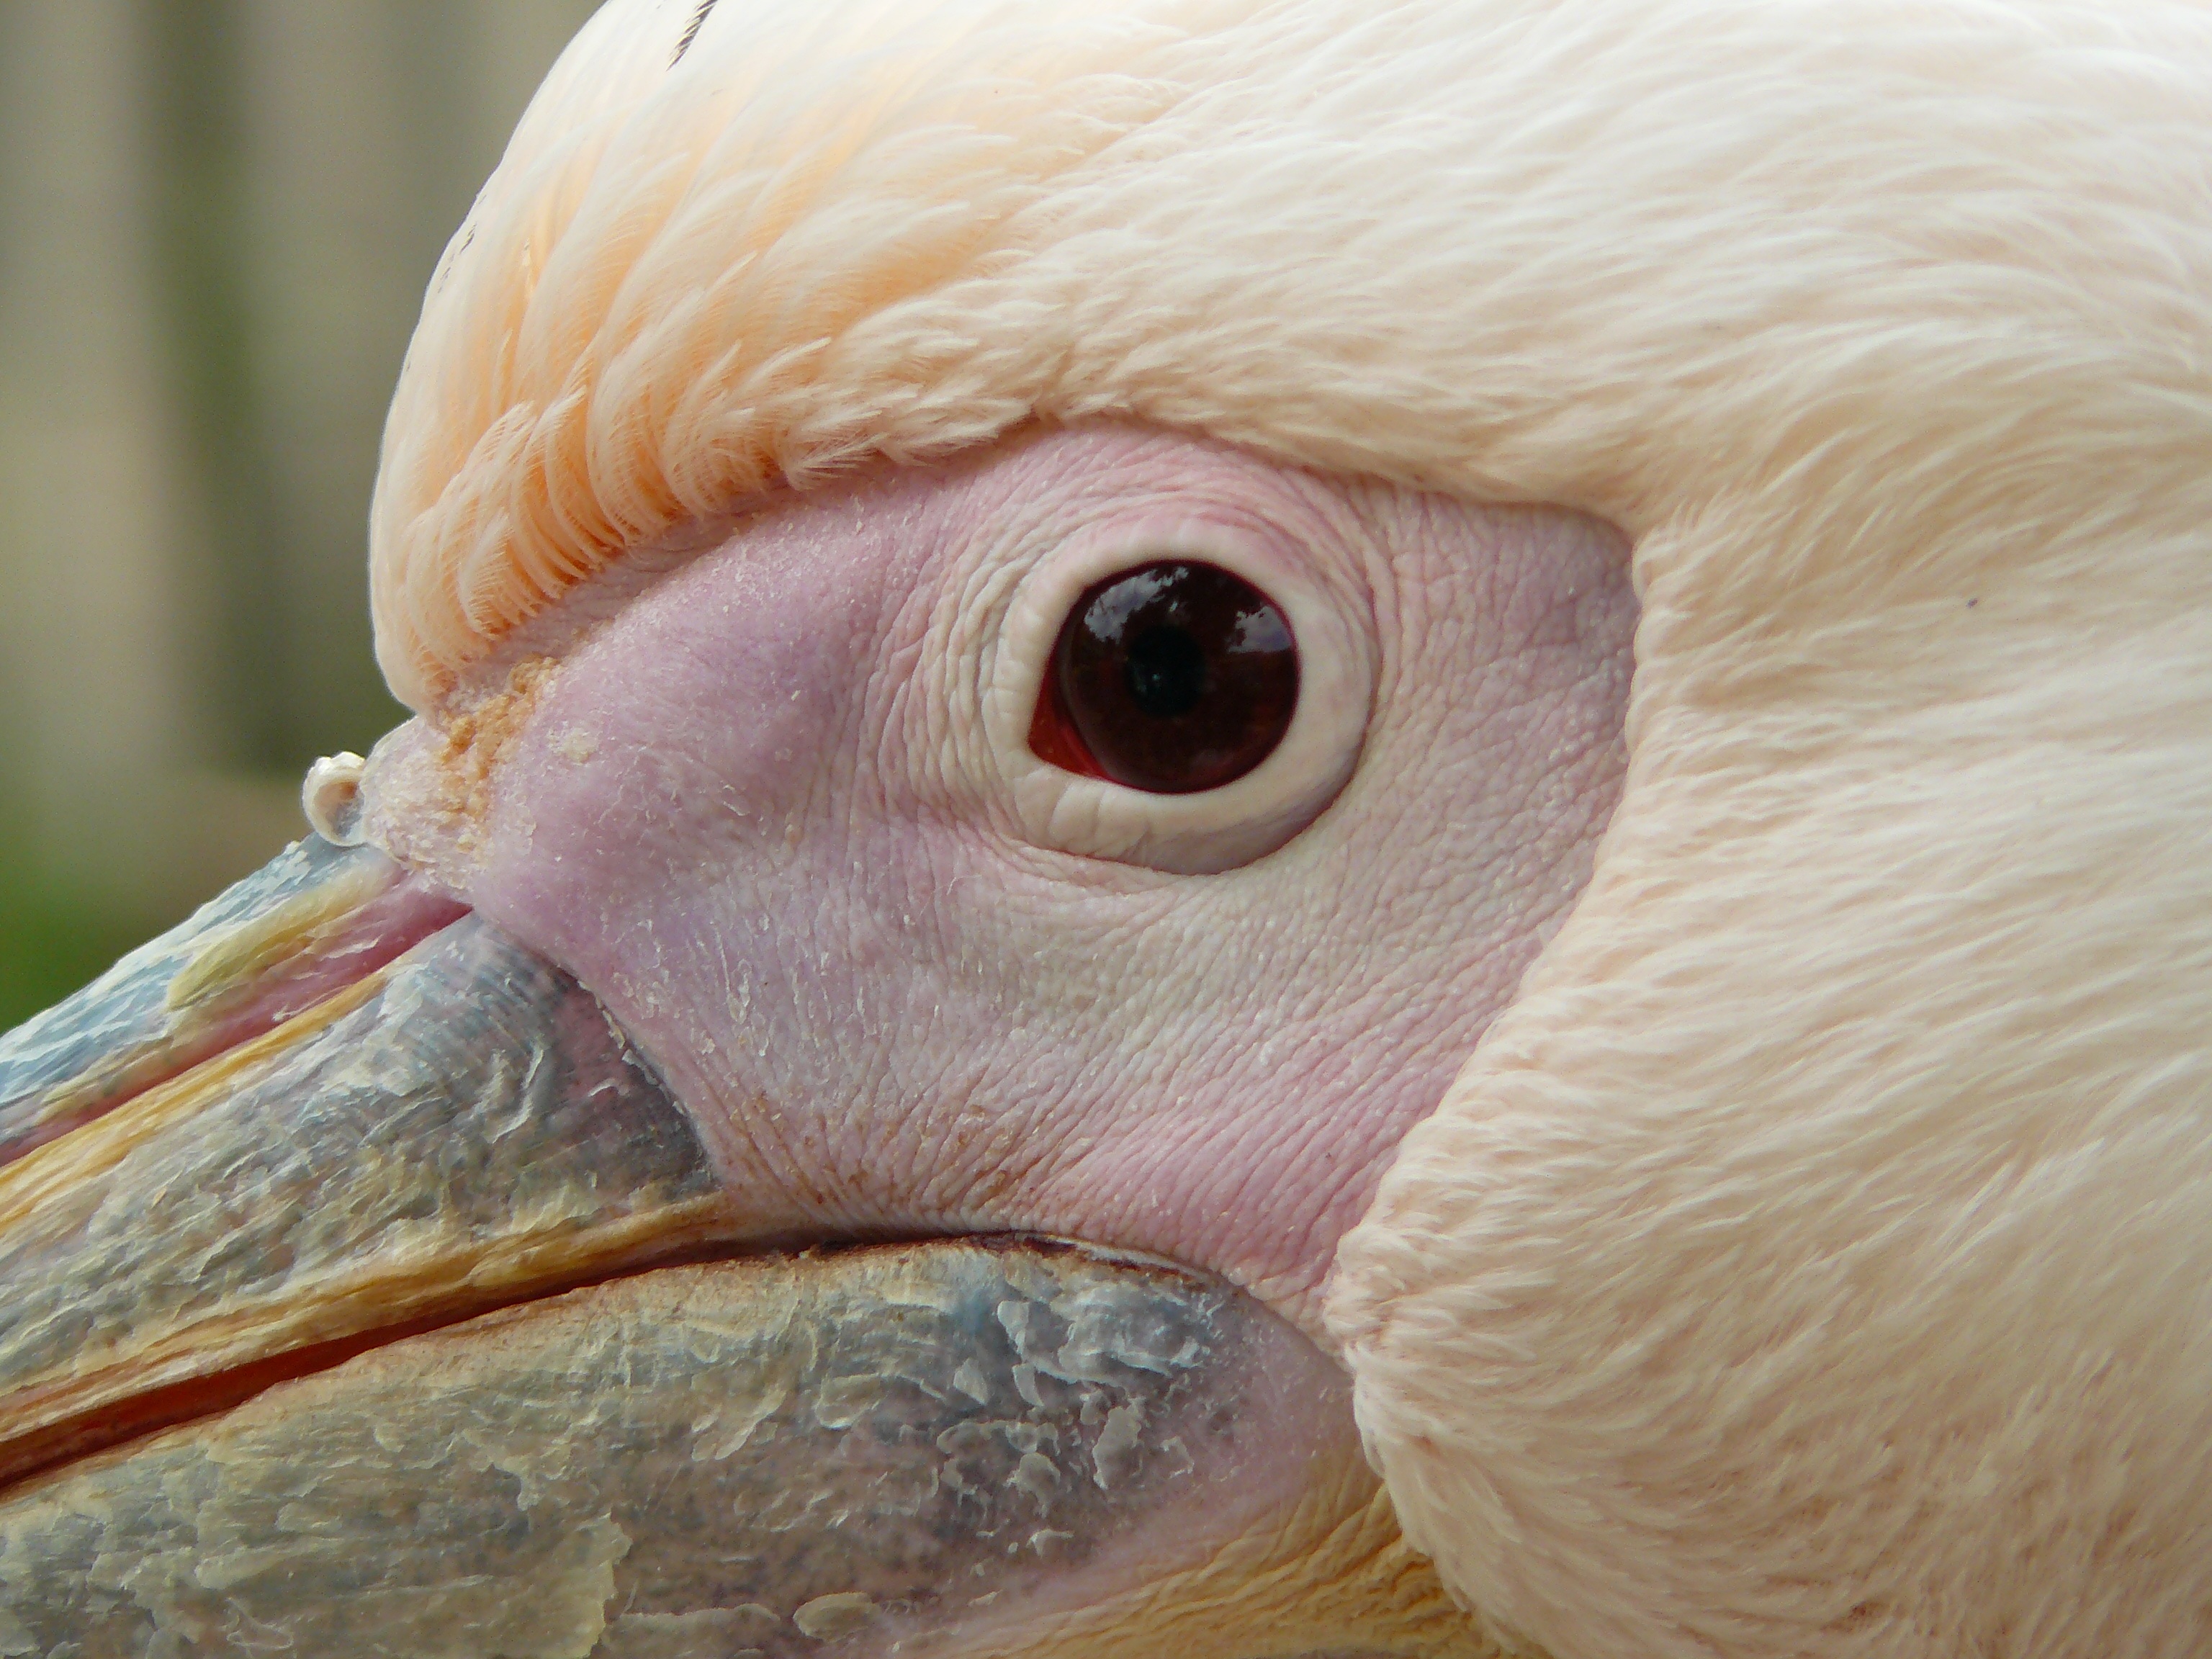
bird, wing, animal, red, beak, pink, close, feather, fauna, plumage, close up, nose, flamingo, eye, head, vertebrate, creature, bill, vulture, pelikan, water bird, animal world, animal portrait, bird portrait